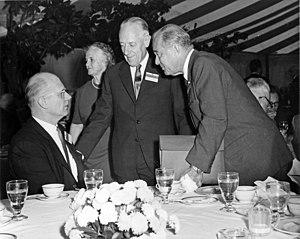
Ava Helen Pauling, née le 24 décembre 1903, et morte le 7 décembre 1981, est une militante américaine des droits de l'homme et épouse du lauréat du prix Nobel Linus Pauling. Tout au long de sa vie, elle a été impliquée dans divers mouvements sociaux, y compris les droits des femmes, la déségrégation, et la paix dans le monde.